Protests against Bongbong Marcos

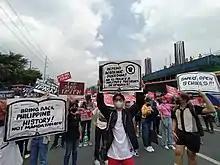
Students rally for education rights during the SONA 2022.

Numerous economic conditions have prompted many groups to stage protests against the administration. Conditions such as poor working situations of farmers and workers, corruption, lack of aid, low wages, high prices, jeepney modernization, maltreatment of health workers, and many more have prompted many groups to protest on many occasions.